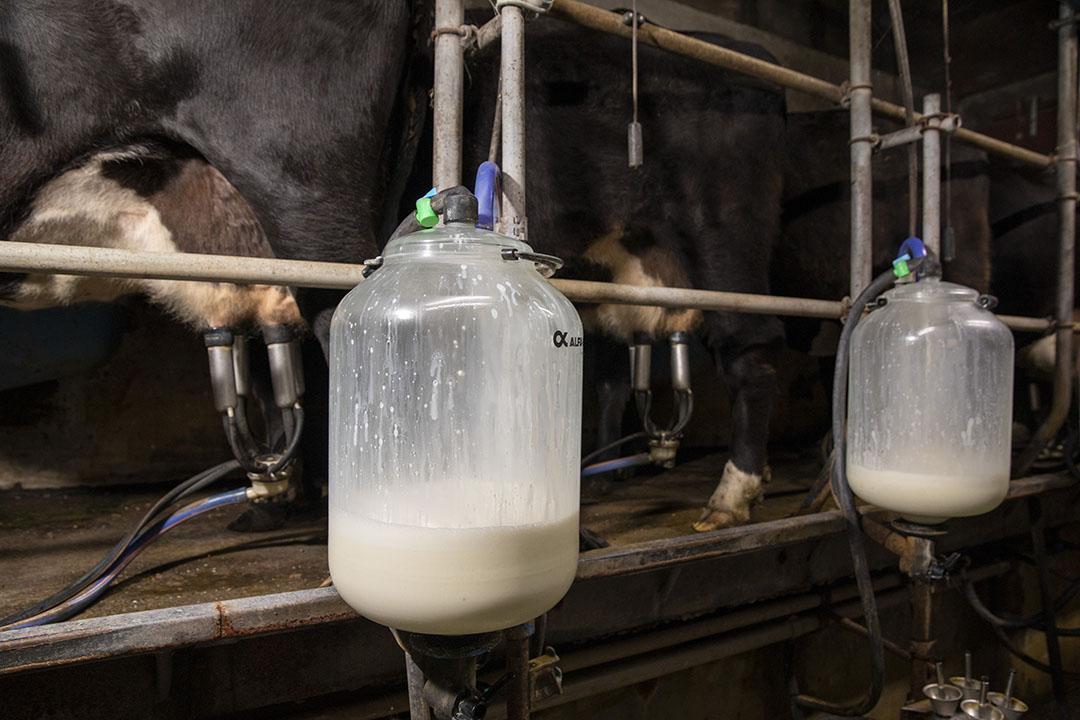
Katika banda la ng'ombe mitungi miwili ya plastiki iliyojaa maziwa meupe imeunganishwa kwenye chuchu za ng'ombe na bomba jeusi. Ng'ombe wenye rangi nyeusi na nyeupe wamesimama kwenye vibanda. Maziwa yamejazwa karibu nusu kwenye chombo cha mbele. Mifumo ya nyuma ya kufunga ng'ombe inaonekana.